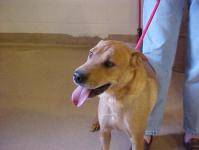
Label: dog